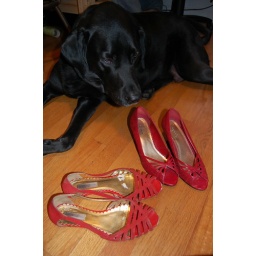
so many miles in red shoes